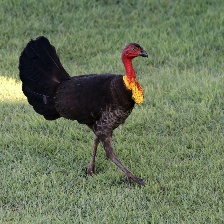
Species: BUSH TURKEY
Scientific name: ALECTURA LATHAMI